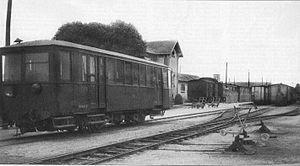
Une automotrice Renault-Scemia type RS1 en gare de Soissons Saint-Waast.
Immatriculation des autorails français de l'origine à aujourd'hui.
L'autorail Renault-Scemia est une collaboration entre les constructeurs Renault et Scemia pour des automotrices des réseaux départementaux dans les années 1920, ils s'associent et créent en 1923 la RS-1.
La Société de construction et d'entretien de matériel industriel et agricole a construit du matériel industriel et agricole depuis 1918, jusqu'à 1958. Elle s'est aussi spécialisée dans les véhicules de transport en commun.